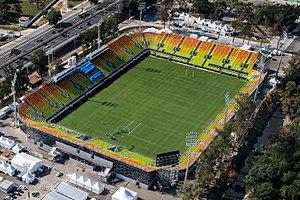
Le tournoi masculin de rugby à sept des Jeux olympiques d’été de 2016 se déroule du 9 août 2016 au 11 août 2016 au stade de Deodoro de Rio de Janeiro. C'est le premier tournoi de rugby à sept dans l'histoire des Jeux olympiques.
Les compétitions de rugby à sept des Jeux olympiques d'été de 2016 organisés à Rio de Janeiro, se déroulent du 6 au 21 août 2016. Le rugby revient au programme olympique sous cette forme après 92 ans d'absence : auparavant disputé dans sa version à XV, de 1900 à Paris, à 1924 dans la même ville, il disparaît du programme dès 1928.
Le stade de Deodoro est un stade omnisports temporaire situé à Rio de Janeiro dans le quartier de Vila Militar.
Les Jeux olympiques d'été de 2016 ont été célébrés en 2016 à Rio de Janeiro, au Brésil. Le lieu de la compétition a été choisi le 2 octobre 2009 et annoncé par Jacques Rogge, lors de la 121ᵉ session du Comité international olympique, qui se tenait à Copenhague, au Danemark.
Le tournoi féminin de rugby à sept des Jeux olympiques d’été de 2016 se déroule du 6 août 2016 au 8 août 2016 au stade de Deodoro de Rio de Janeiro. C'est le premier tournoi de rugby à sept dans l'histoire des Jeux olympiques.